Immanuel Kant

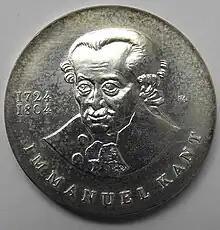
East German commemorative coin honoring Kant, 1974

During his own life, much critical attention was paid to Kant's thought. He influenced Reinhold, Fichte, Schelling, Hegel, and Novalis during the 1780s and 1790s. Samuel Taylor Coleridge was greatly influenced by Kant and helped to spread awareness of him, and of German Idealism generally, in the UK and the US. In his "Biographia Literaria" (1817), he credits Kant's ideas in coming to believe that the mind is not a passive, but an active agent in the apprehension of reality. Hegel was one of Kant's first major critics. In Hegel's view the entire project of setting a "transcendental subject" (i.e., human consciousness) apart from the living individual as well as from nature, history, and society was fundamentally flawed, although parts of that very project could be put to good use in a new direction. Similar concerns motivated Hegel's criticisms of Kant's concept of moral autonomy, to which Hegel opposed an ethic focused on the "ethical life" of the community. In a sense, Hegel's notion of "ethical life" is meant to subsume, rather than replace, Kantian ethics. And Hegel can be seen as trying to defend Kant's idea of freedom as going beyond finite "desires", by means of reason. Thus, in contrast to later critics like Nietzsche or Russell, Hegel shares some of Kant's concerns.